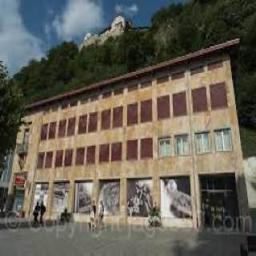
Liechtenstein PostalMuseum